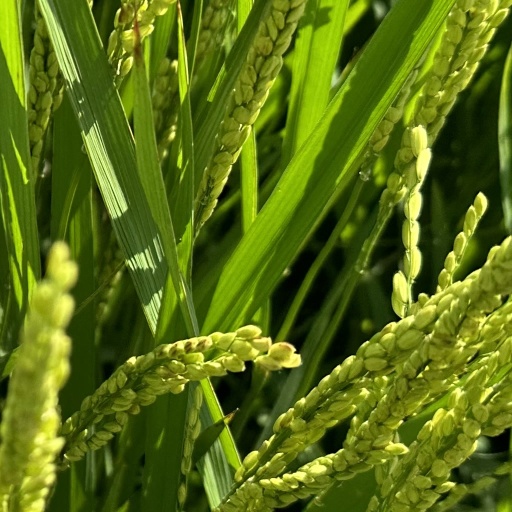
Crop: rice